VAQ-136

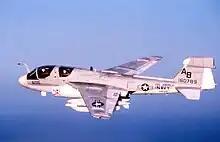
VAQ-136 Northrop Grumman EA-6B Prowler in 1982

In 1980 the squadron flew across the Pacific Ocean to their new home in NAF Atsugi, Japan with Carrier Air Wing Five and , based at Yokosuka. The squadron conducted an 8300 mile cross-deck deployment to in support of Indian Ocean operations in 1983, and a record-setting 111 day Indian Ocean at sea period (101 days out of sight of land) in 1984. In 1987 the Commanding Officer of 136 and his three junior officers Lt John Carter (pilot), LT Doug Hora and LT Dave Gibson went missing during a routine night EMCON flight in the Indian Ocean. Commander Justin Greene was on the verge of completing his 1,000th carrier arrestment, his celebration cake was given a respectful deposit at sea uneaten. The plane and officers have never been found. The eulogy during USS "Midway"s memorial service was delivered by Navy Lieutenant Daniel Shanower who later died (Captain US Navy) on 11 September 2001 at the Pentagon. In 1986, the squadron transitioned to ICAP II aircraft and deployed to support the 1988 Summer Olympics in Seoul, Korea. The squadron was awarded the COMNAVAIRPAC Battle Efficiency "E", and the Safety "S" in 1989.